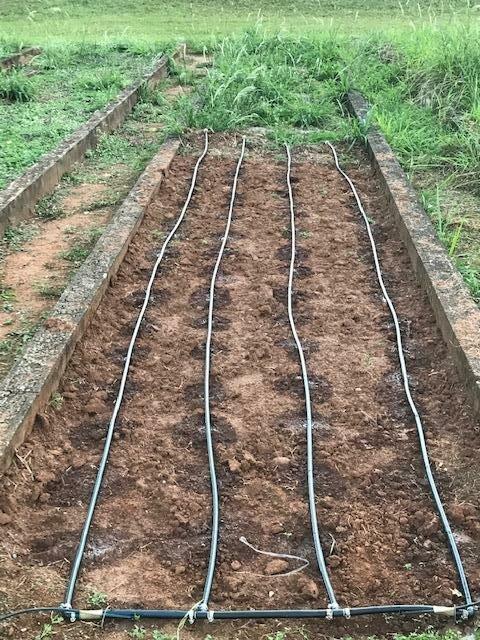
Shamba ambayo limeshalimwa lina mabomba .Mabomba hayo yanabeba maji kwa ajili ya kumwagilia mimea.Ni njia ya umwagiliaji ambayo hutumiwa sana na wakulima wengi.